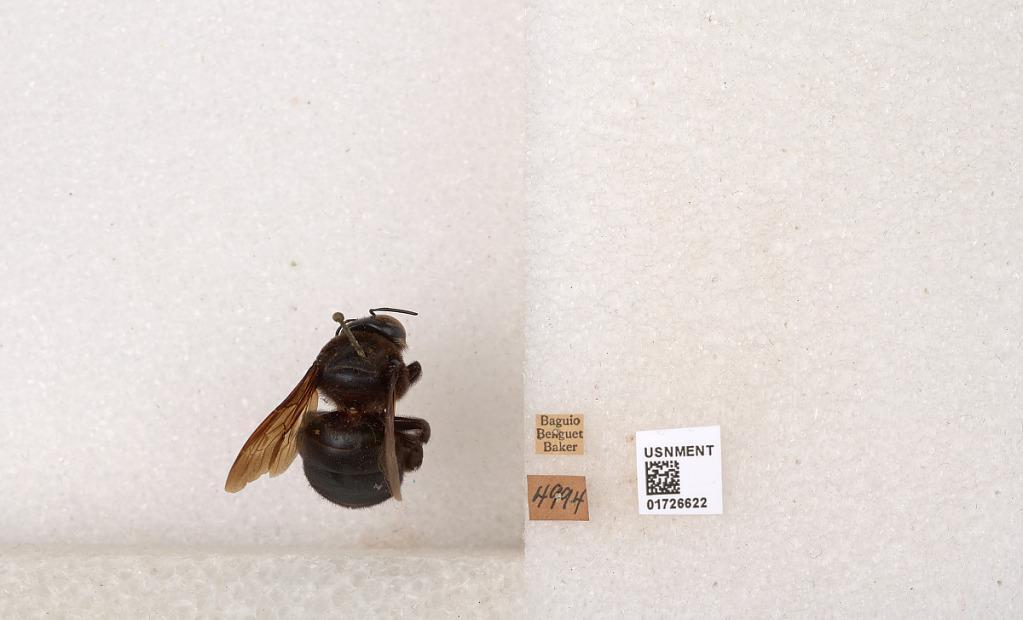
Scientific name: Xylocopa (Zonohirsuta) fuliginata Pérez
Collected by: Baker
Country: Philippines
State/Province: Cordillera
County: Benguet
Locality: Baguio